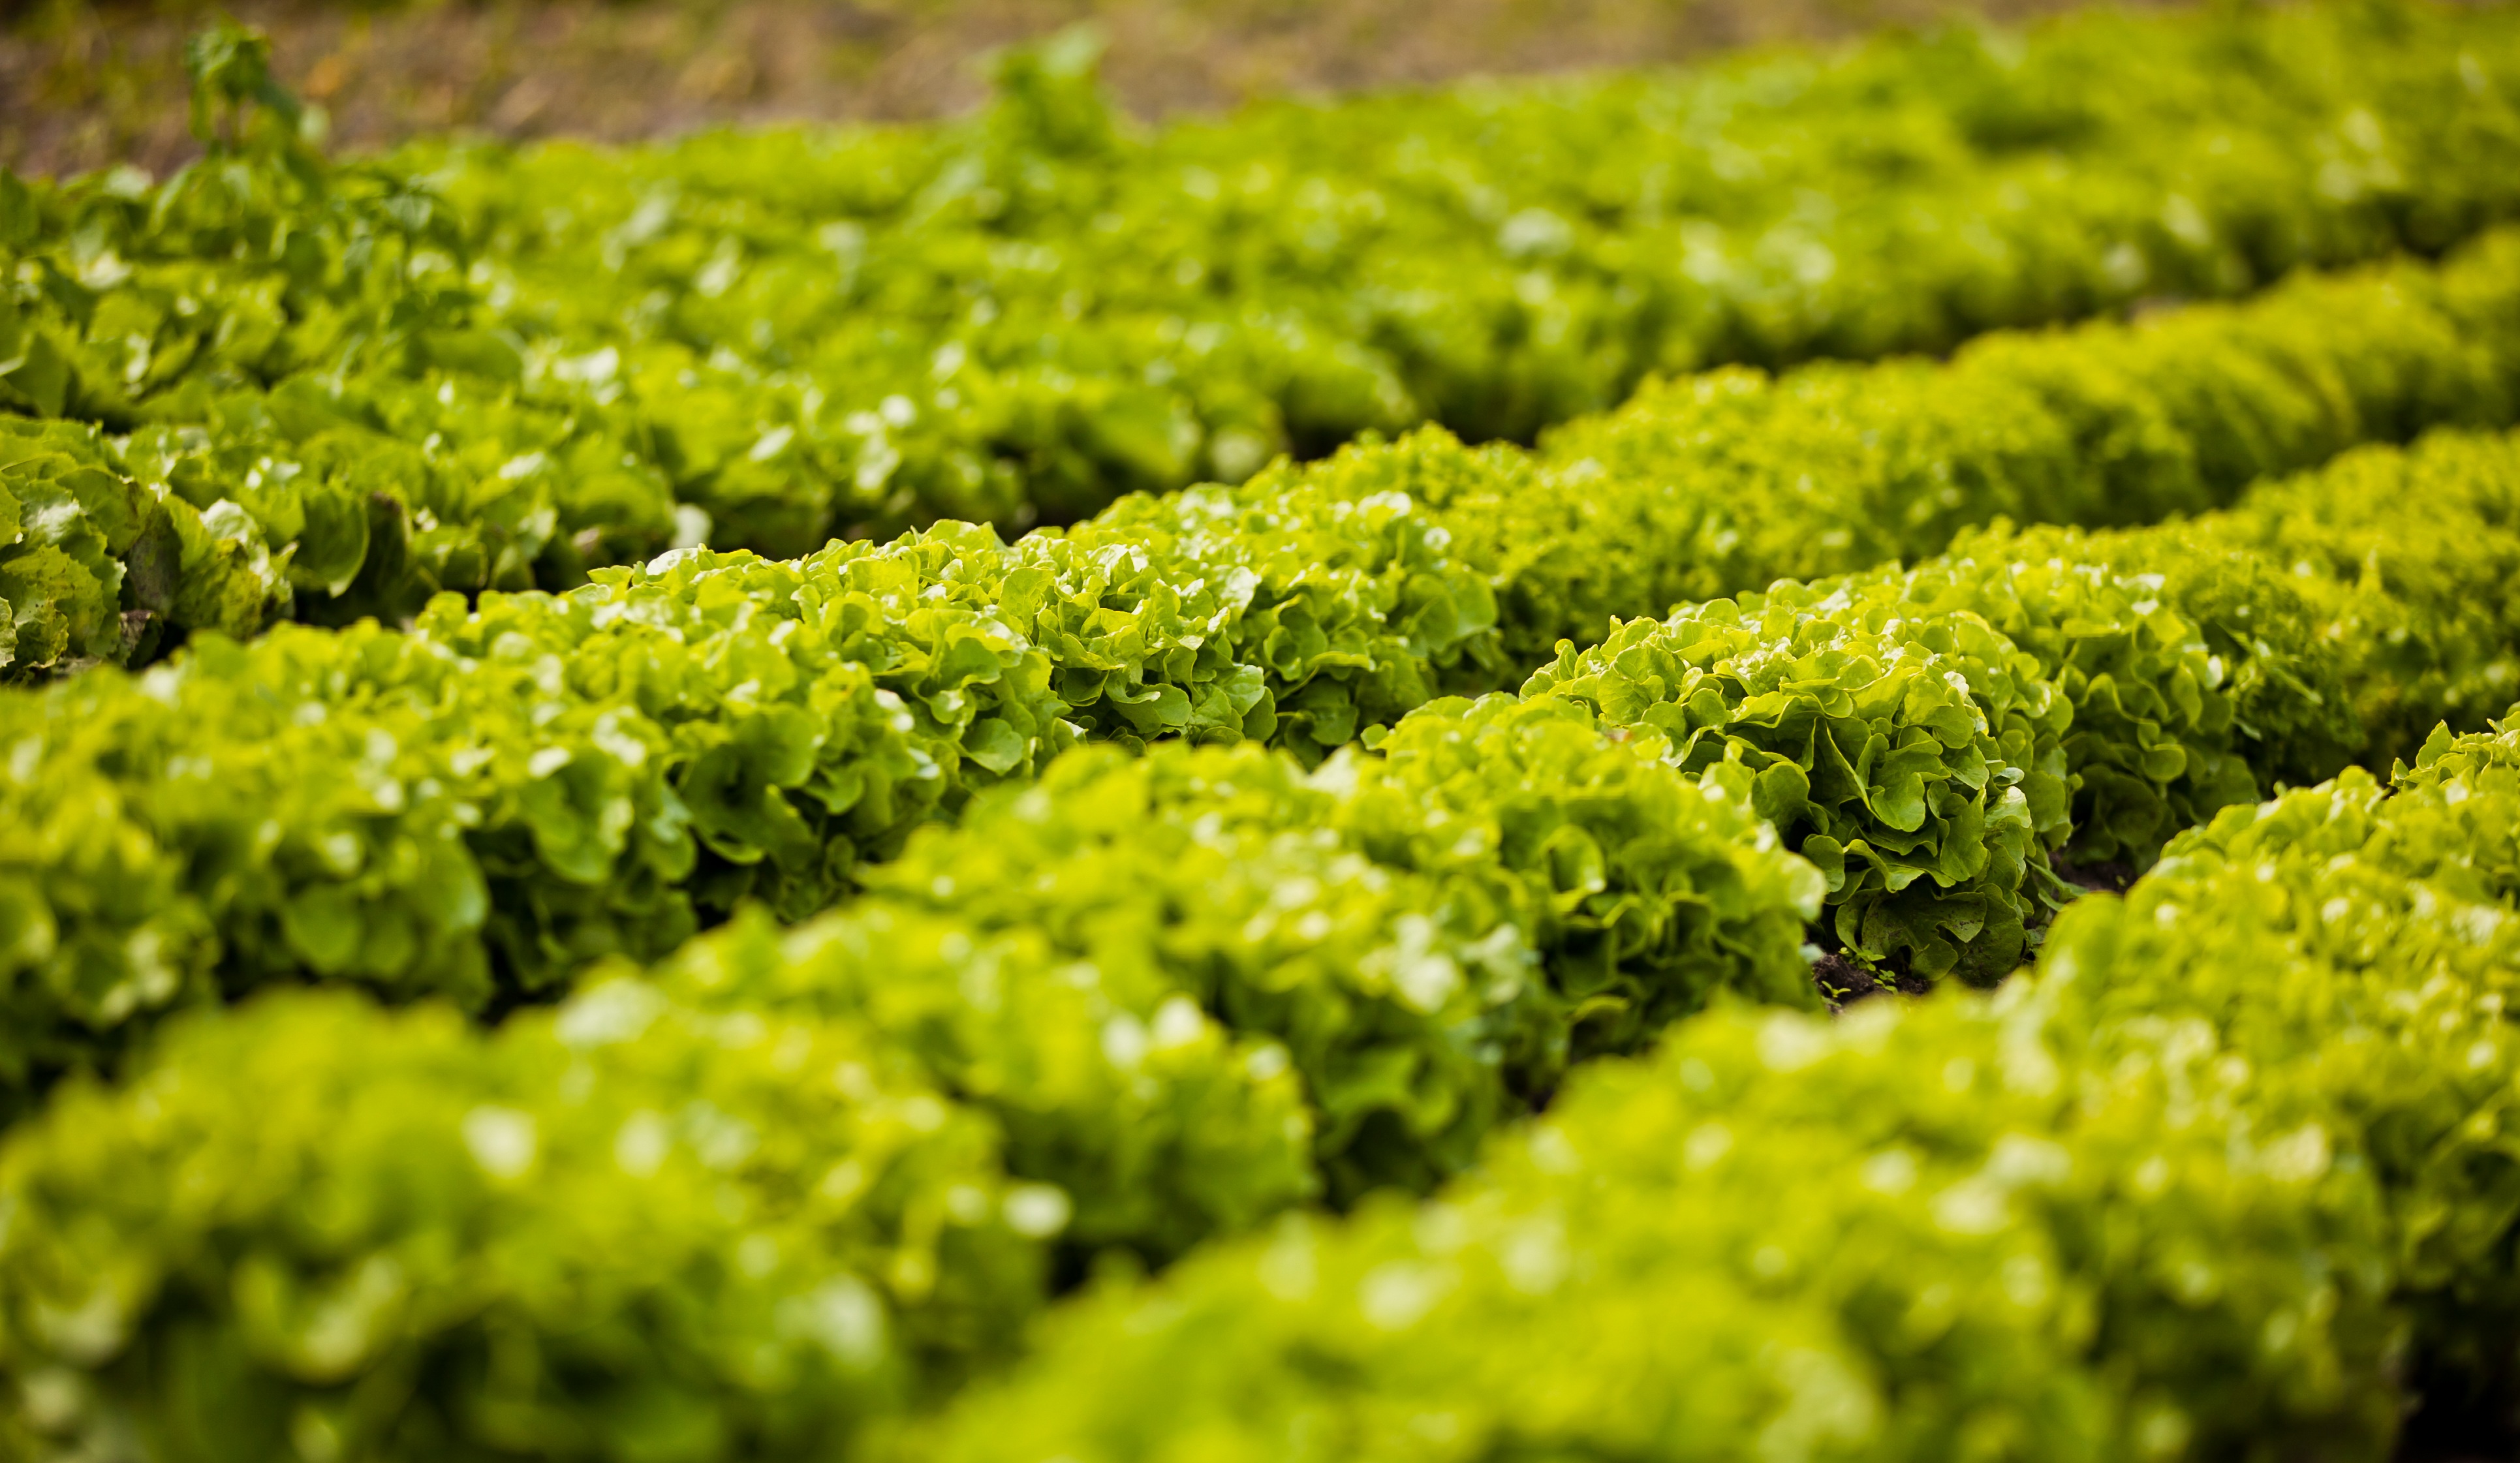
field, leaf, food, salad, green, produce, vegetable, soil, agriculture, plantation, brassica, arable, batavia, mustard plant, leaf vegetable